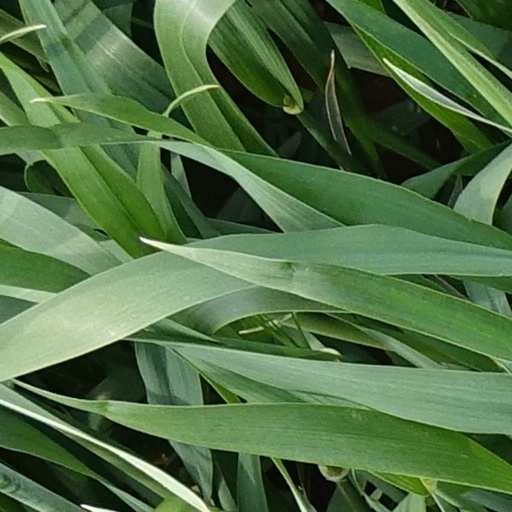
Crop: wheat